List of Superman & Lois characters

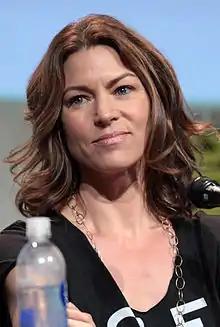
Rya Kihlstedt played Ally.

George Dean (portrayed by Eric Keenleyside) was the Mayor of Smallville and the father of George Dean Jr. He and Lana later had a falling out when it came to Lana's family being pawns in Tal-Rho's plot.